Shopping center

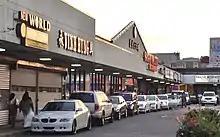
A neighborhood shopping center catering to Vietnamese Americans in Little Saigon, Philadelphia

A superregional-scale center is commonly called a city centre. According to the International Council of Shopping Centers it is over of gross leasable area. These have three or more anchors, mass and varied merchant trade and serves as the dominant venue for the region in which it is located.